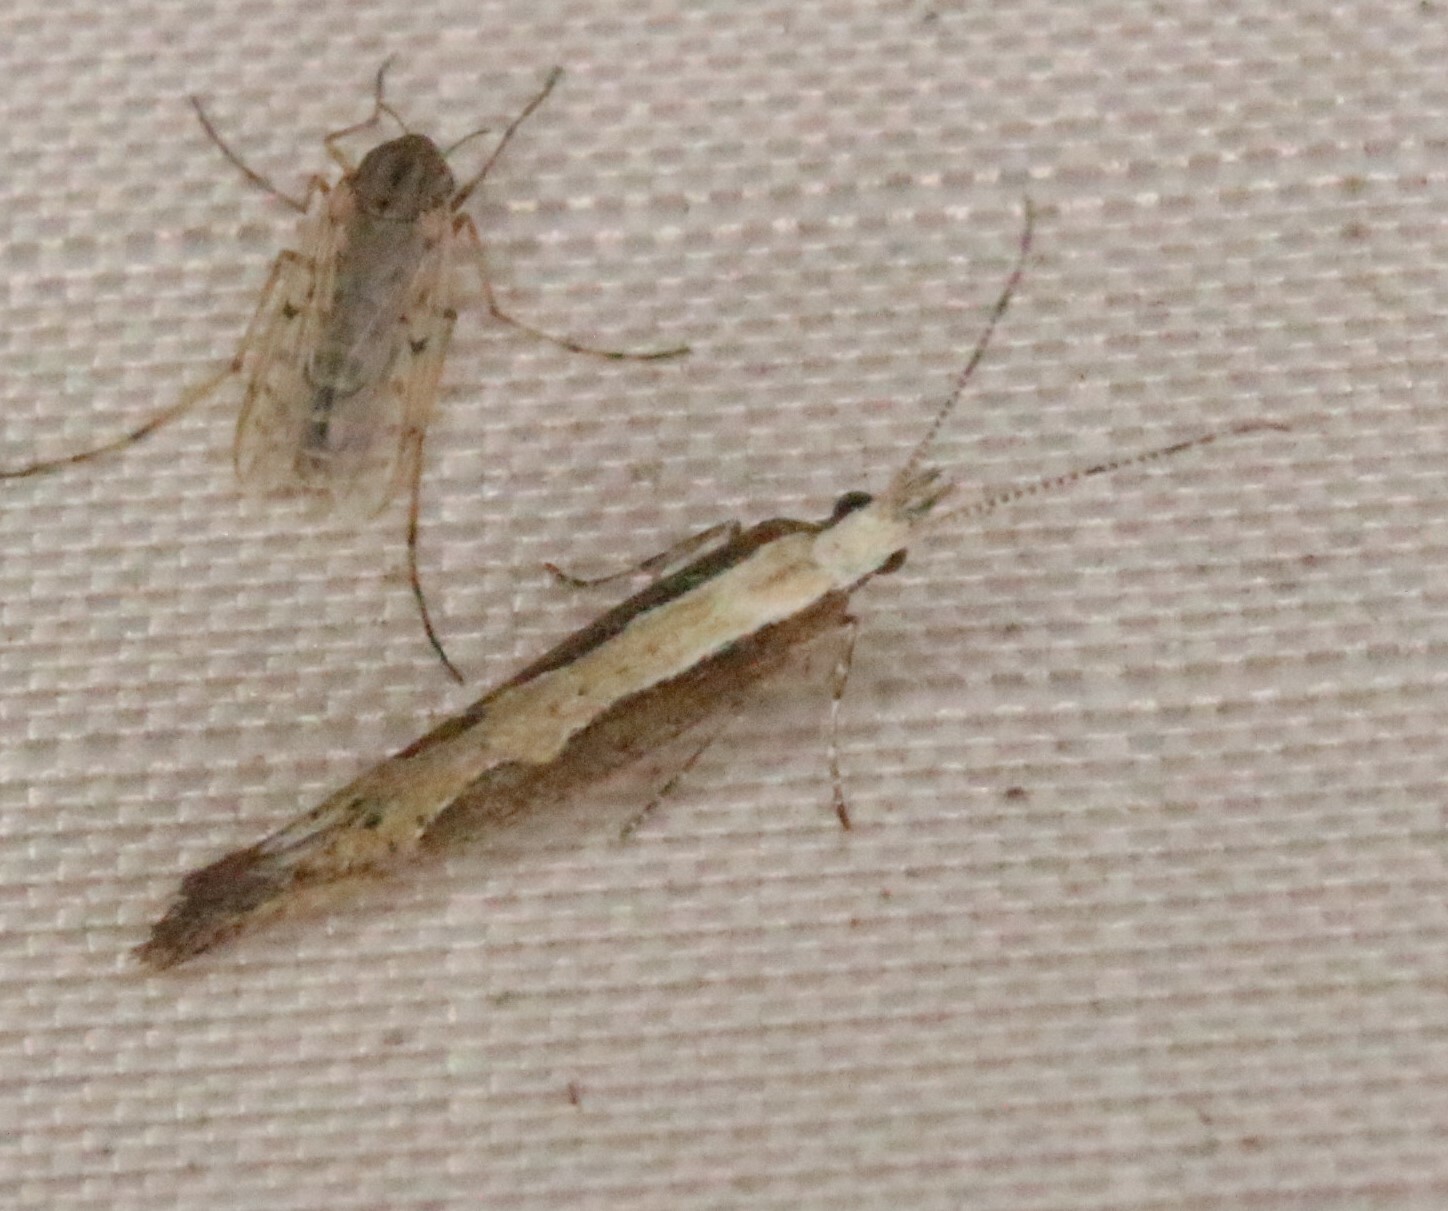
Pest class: diamondback_moth